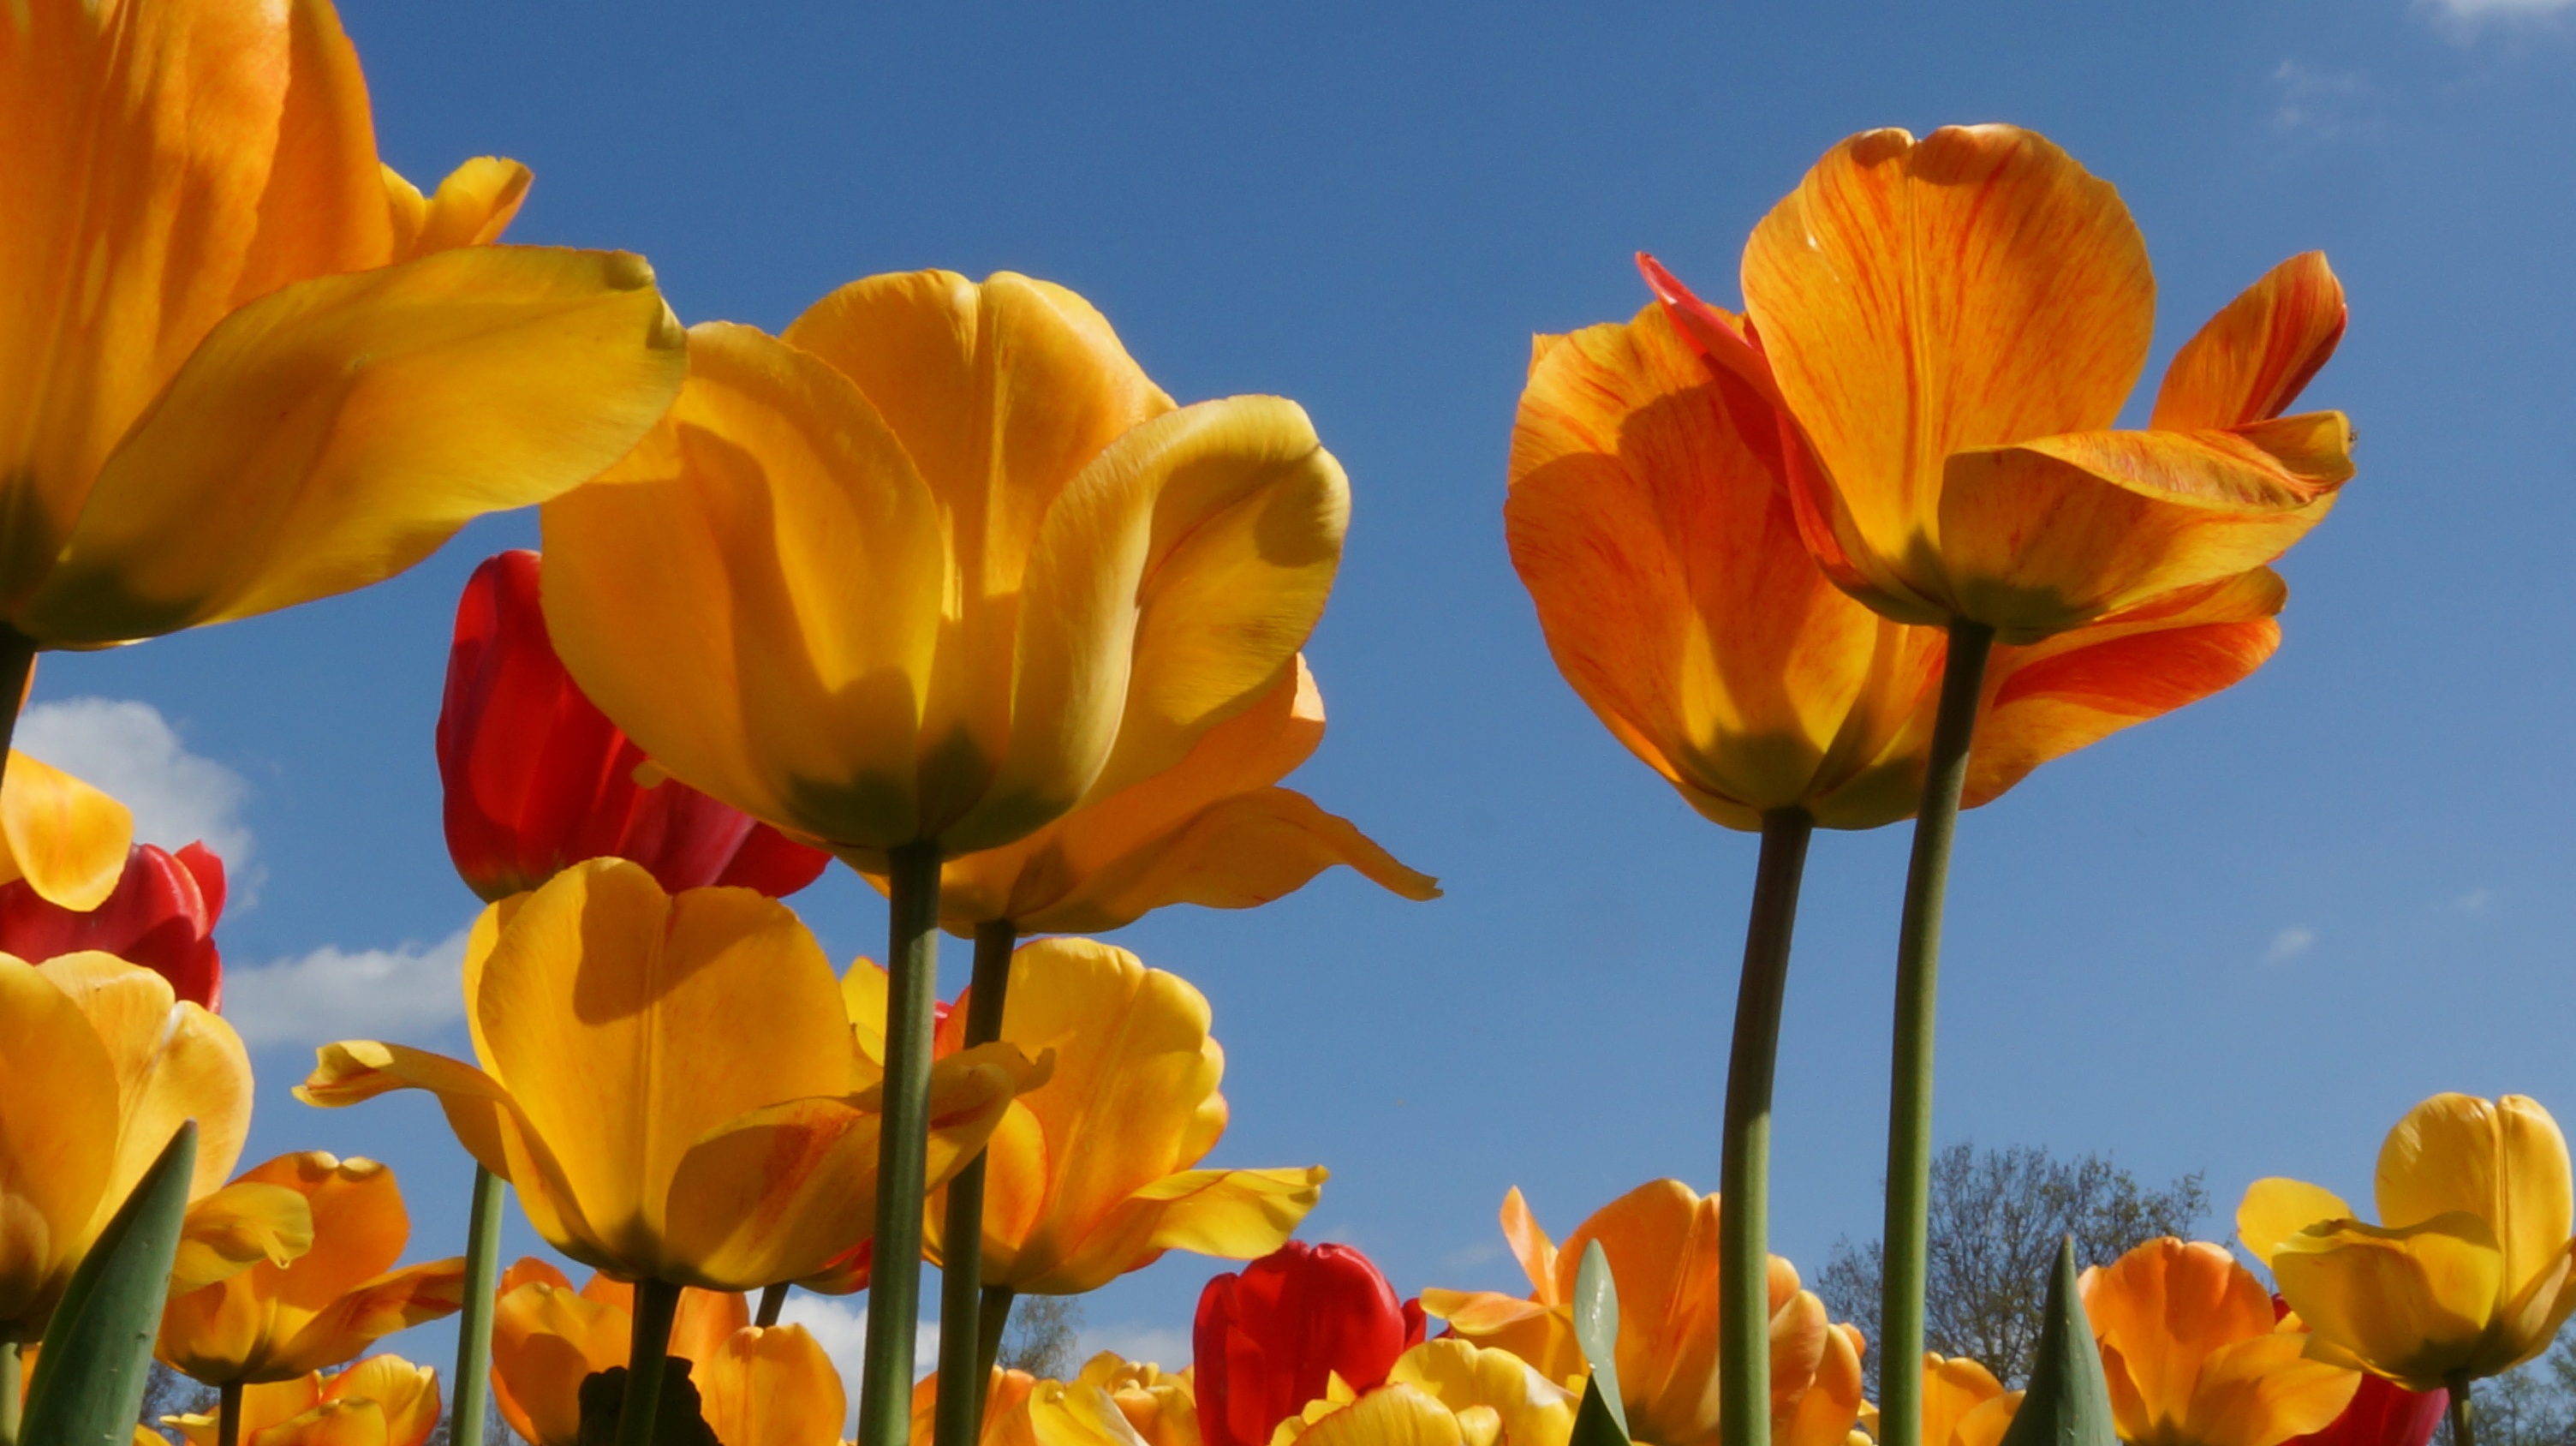
plant, sunshine, flower, petal, tulip, spring, yellow, garden, close, flora, tulips, crocus, flowering plant, land plant